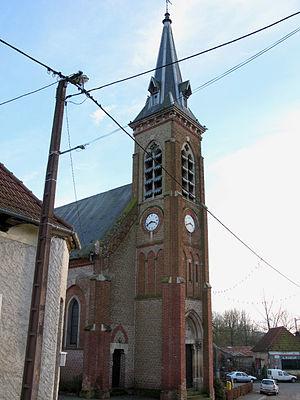
Occoches est une commune française située dans le département de la Somme, en région Hauts-de-France.